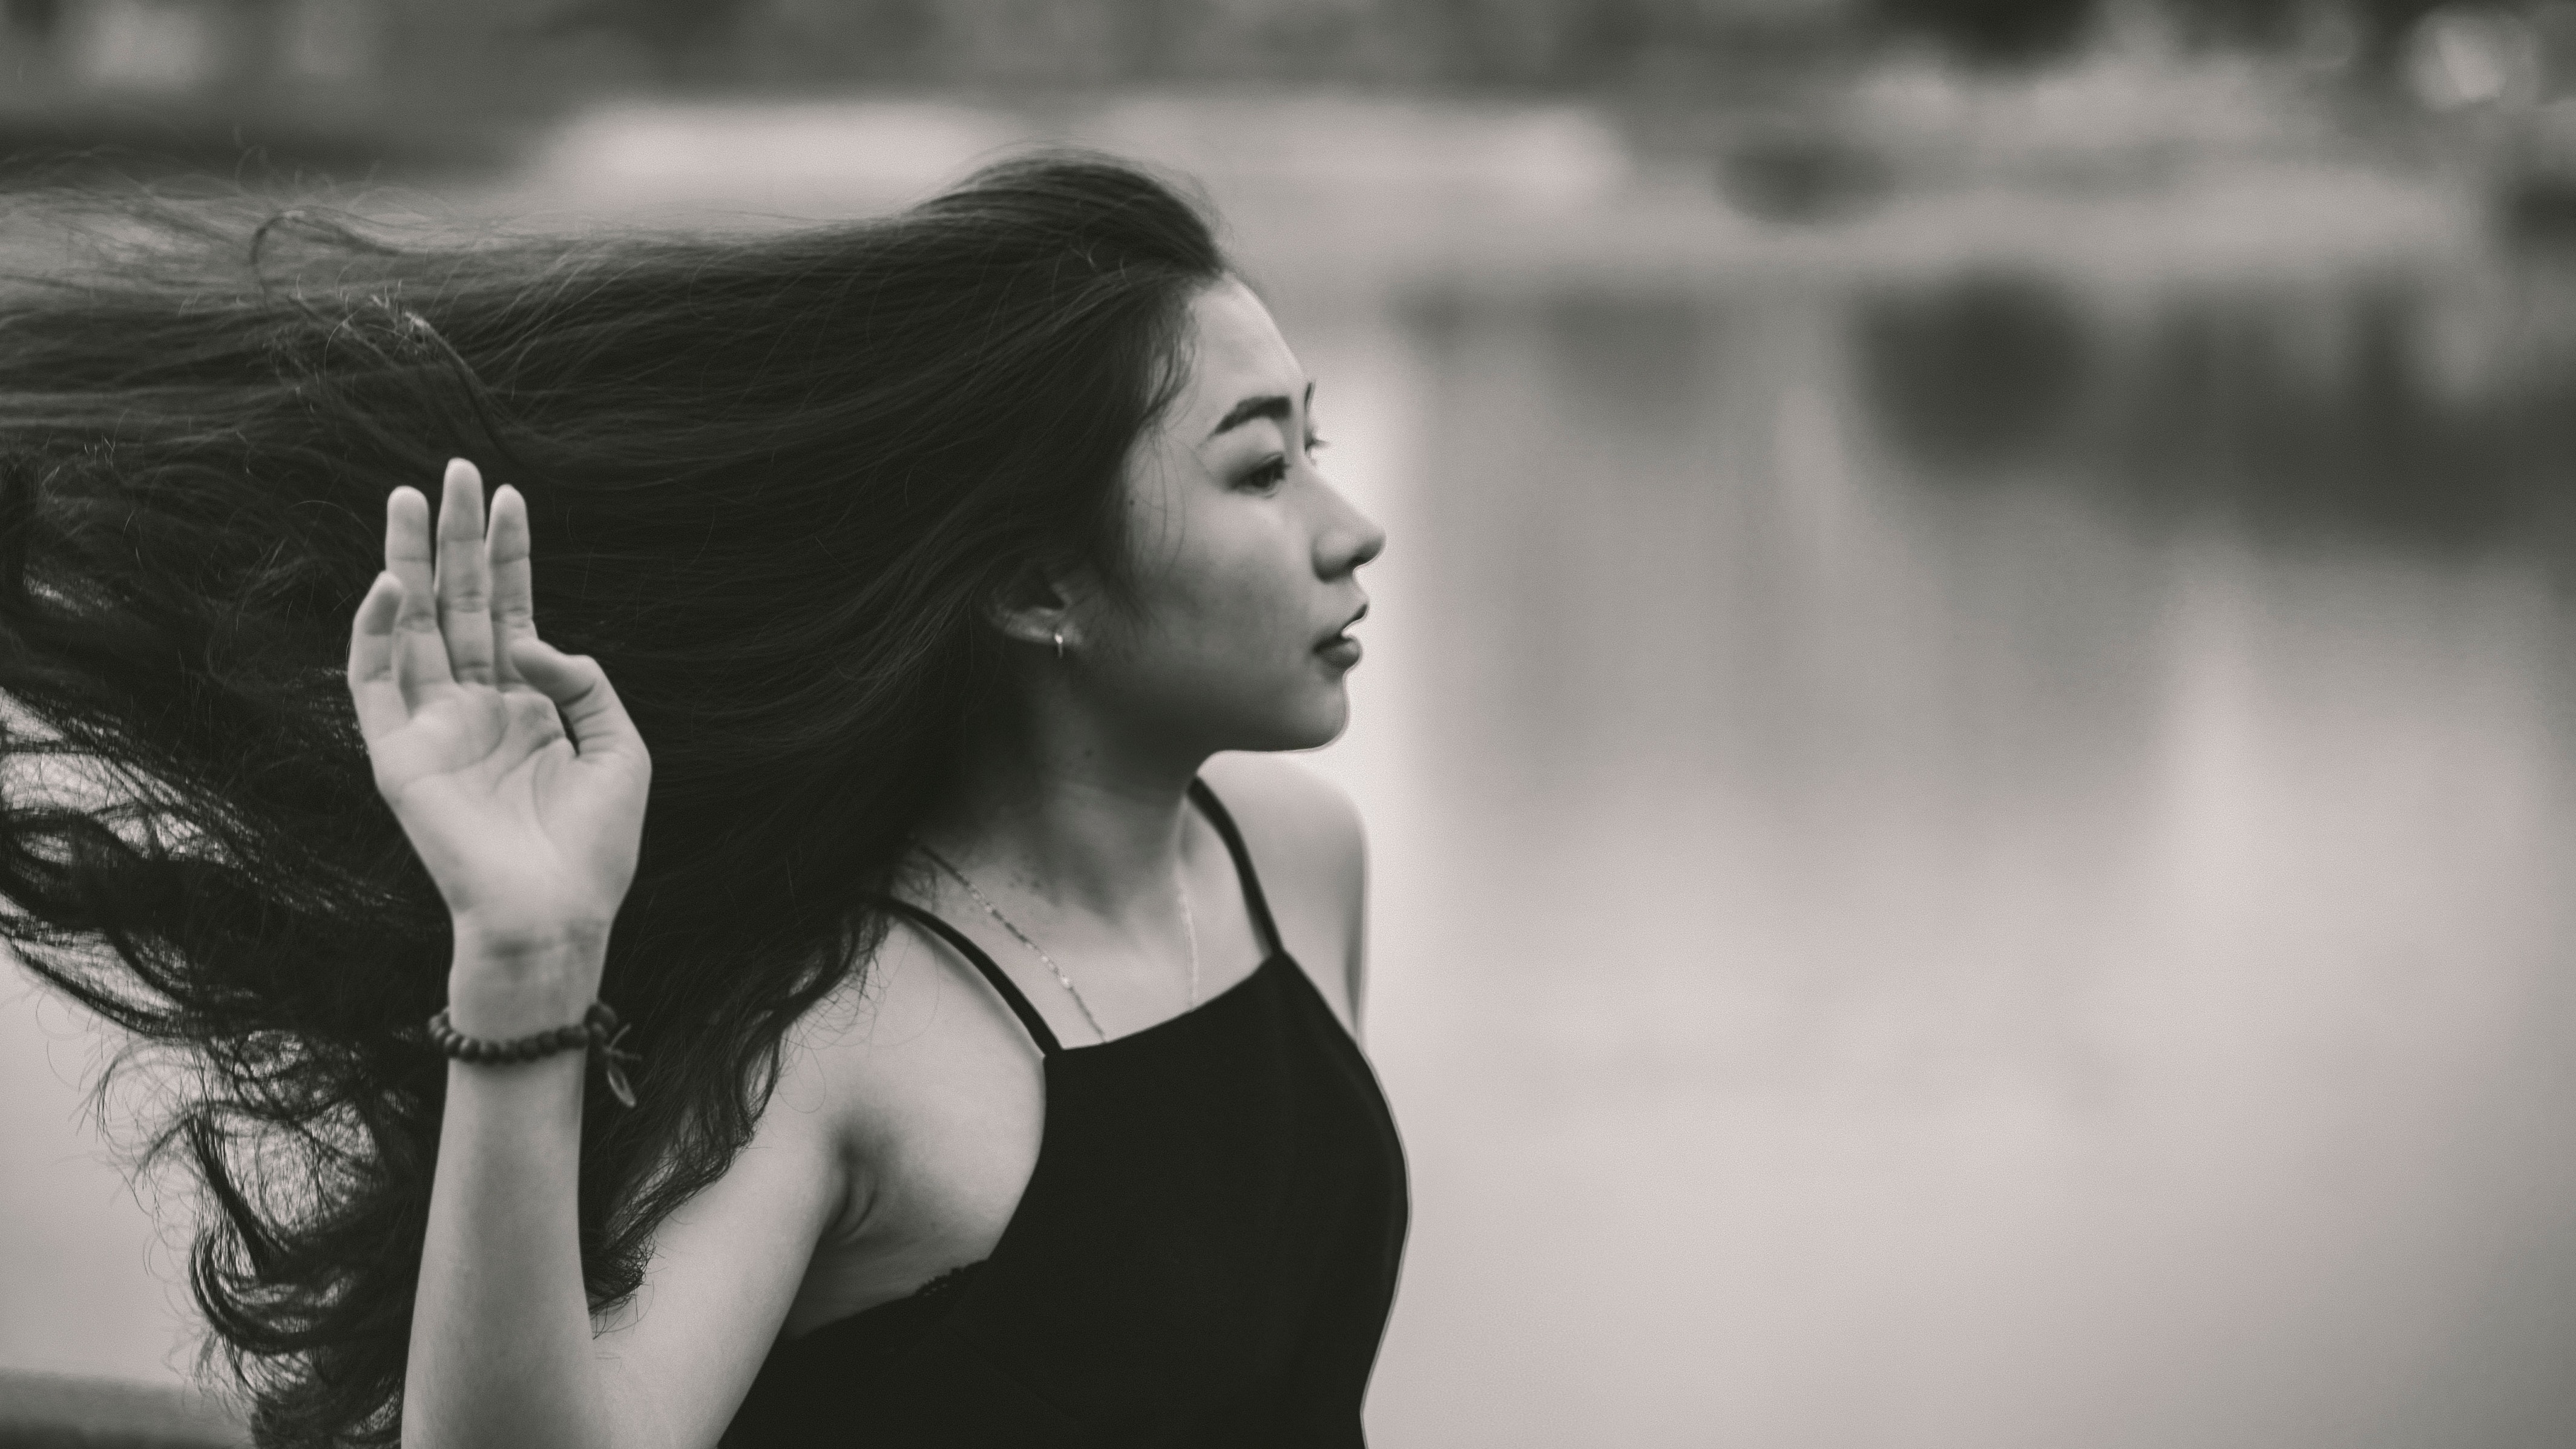
hair, black, white, photograph, water, black and white, face, monochrome photography, shoulder, monochrome, beauty, skin, lip, hairstyle, photography, eye, joint, standing, hand, arm, black hair, photo shoot, neck, smile, model, long hair, mouth, dress, flash photography, portrait photography, gesture, cloud, style, happy, ear, portrait, brown hair, physical fitness, eyelash